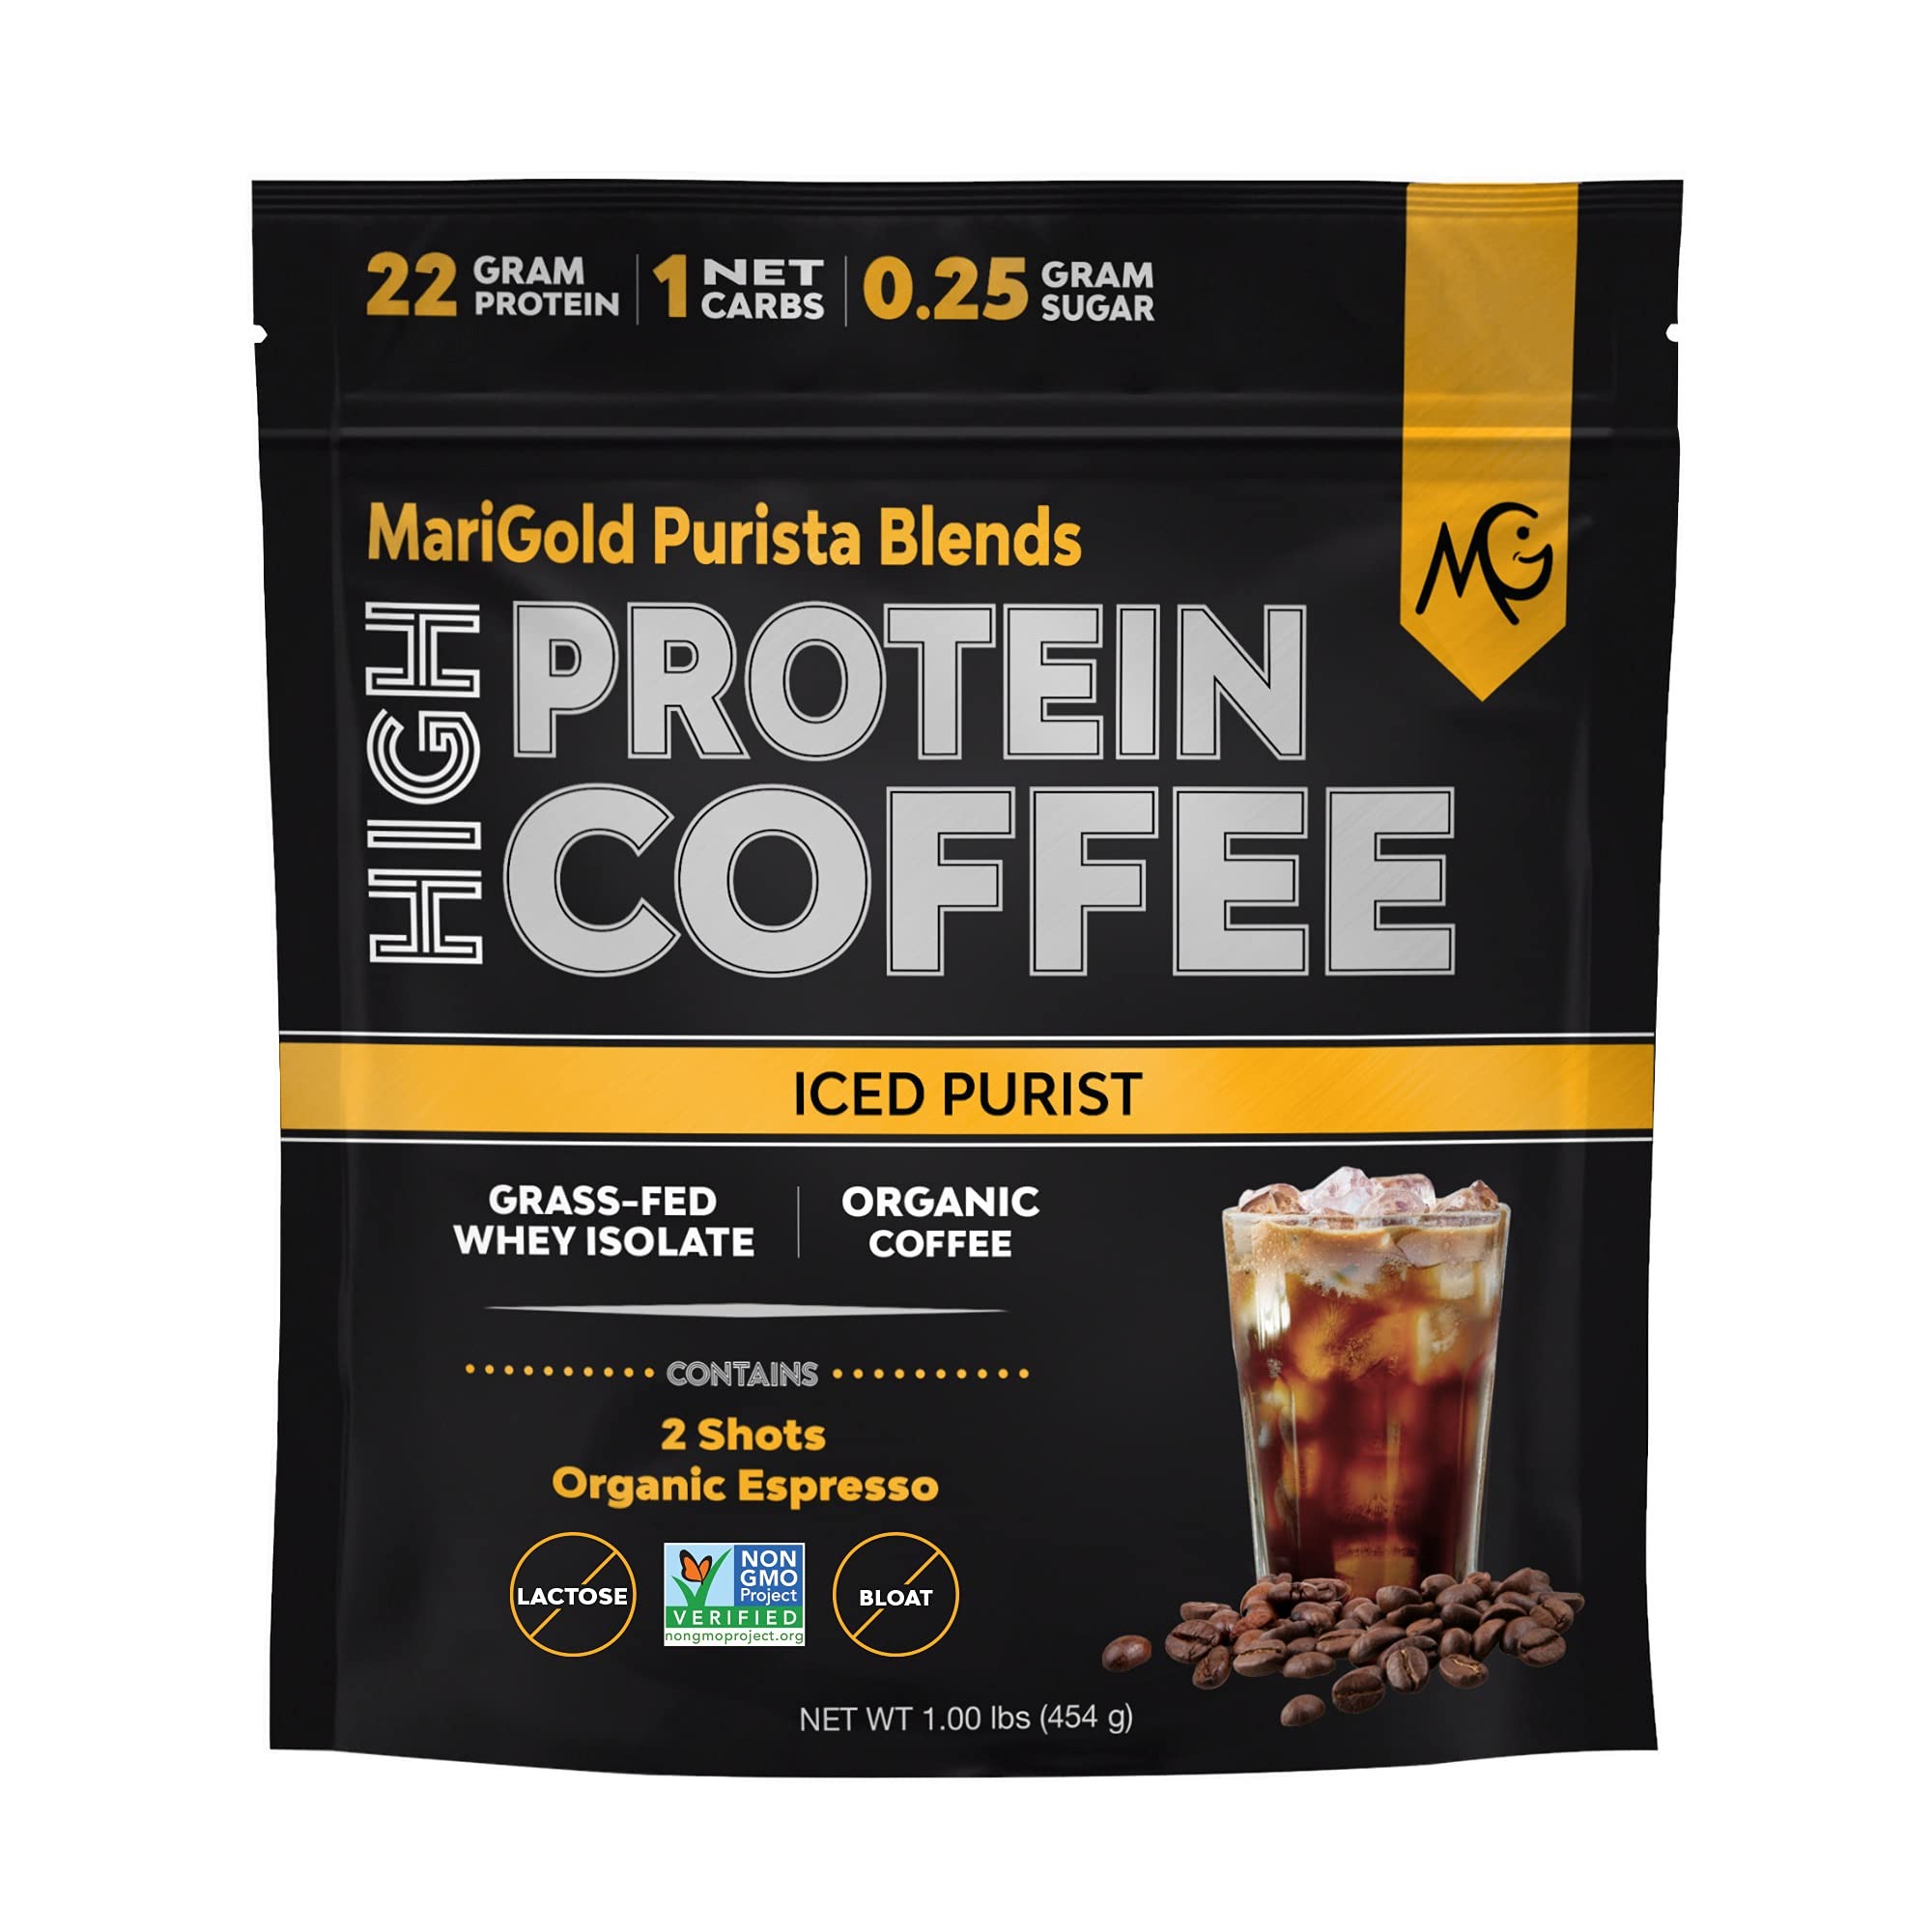
Item Name: MariGold High Protein Coffee - Iced Purist Flavor | 22g Grass-Fed Whey Isolate Protein, 2 Shots Organic Espresso, non-GMO, 108 Calories, 1 Net Carb | 1 Lb Bag - 15 Servings
Bullet Point 1: Truly Grass Fed whey isolate - for pure protein your body craves. Zero whey concentrate - so NO BLOATING.
Bullet Point 2: Organic Coffee - for a flavonoid and caffeine boost.
Bullet Point 3: Non-GMO, Zero added sugar or artificial sweeteners, Hormone Free, Lactose Free, Soy Free, Gluten Free, Keto Friendly, No Sugar Alcohols
Bullet Point 4: No ADDED Caffeine. Caffeine occurs naturally in the Organic Coffee.
Bullet Point 5: Packed with 22 grams protein, 6 BCAAs, and only 101 calories, 1 Net Carb and 0.25 grams sugar.
Product Description: Supercharge your day in a healthy way with a delicious and nutritious High Protein Iced Coffee from MariGold! </br> MariGold Purista Blends combines velvety-smooth Arabica Organic Coffee with a creamy infusion of Premium Quality Grass-fed Whey Protein Isolate.</br> COFFEE and PROTEIN - the Perfect Combo:</br> We add 2 shots of Organic Espresso to boost your morning, beat that afternoon slump, energize your workouts, and provide your mind with focus and clarity. The 100% pure Whey Protein Isolate provides fuel for your muscles and helps to build, maintain, and optimize muscle recovery before, during and after your workouts. Our high protein coffee drinks are non-GMO, Gluten Free, Lactose Free, Soy Free and incredibly tasty! </br> Customize Your Coffee Experience:</br> Look for our 'BUZZ METER' to choose your perfect amount of caffeine, protein, and BCAAs to optimize your health and fitness goals. </br> Sooooo Tasty...Yummm...</br> MariGold’s High Protein Coffee has a creamy, rich flavored iced coffee taste that comes in three flavors: Iced Vanilla Latte (for vanilla lovers), Iced Cafe Mocha (for chocolate lovers), & Iced Purist (for pure coffee lovers). It has everything you want to energize your body and brain, and none of the things you don’t. It's a healthy coffee drink that's so delicious, you won’t believe it’s so good for you!</br> Easy To Make:</br> Start with 2 scoops of our coffee protein powder, add 6-10 oz of cold water or your choice of milk, mix and enjoy! Dissolves easily with no chalky aftertaste.</br> Product Details:</br> Delicious Protein-Infused Coffee (3 flavors available)</br> Each Serving Contains 20+ g of Whey Protein Isolate, 5-6 BCAAs, 165+ mg Caffeine (comparable to 1 cup of premium coffee)</br> Very Low Sugar (<1g), Keto-friendly</br> Dissolves easily & quickly</br> Made in the USA</br> Non-GMO</br> Jumpstart your day by clicking ‘ADD TO CART’ above! ** Manufactured in a facility that processes peanuts, tree nuts, and milk. **
Value: 16.0
Unit: Ounce

Price: 39.99